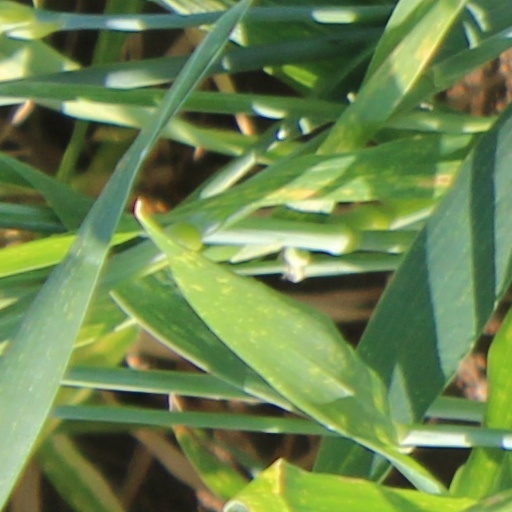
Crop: wheat